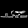
Label: Sandal